Old vine

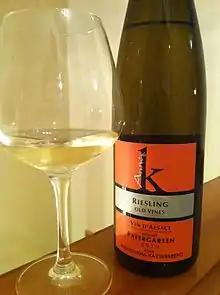
An Alsatian Riesling with the words "Old Vines" designated on the label.

Because there is no objective definition, an "old vines" wine might or might not show any specific characteristics related to vine age. Generally, the more reputable the producer, the more likely it is to have veracity. Similarly, if a producer sells a "regular" and "old vines" bottling, it is more likely to represent a perceptible difference in character, if not necessarily in quality. In these ways, "old vines" is similar to "reserve," a term that also varies dramatically in its significance and in many countries and regions has no legal definition.